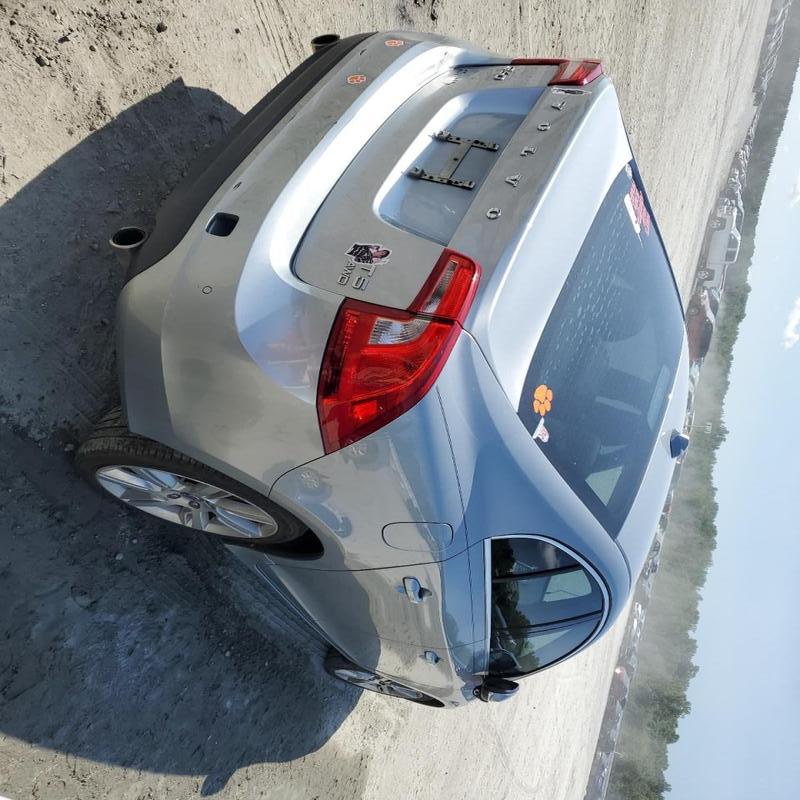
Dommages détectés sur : pare-choc arrière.
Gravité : mineur